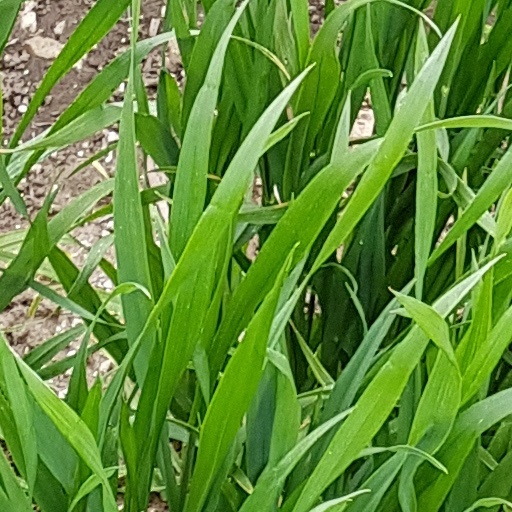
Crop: wheat